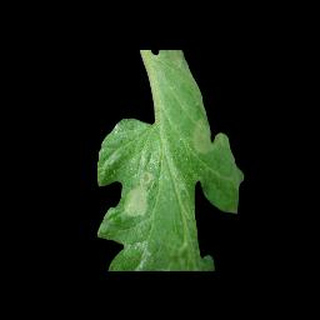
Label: tomato_late_blight